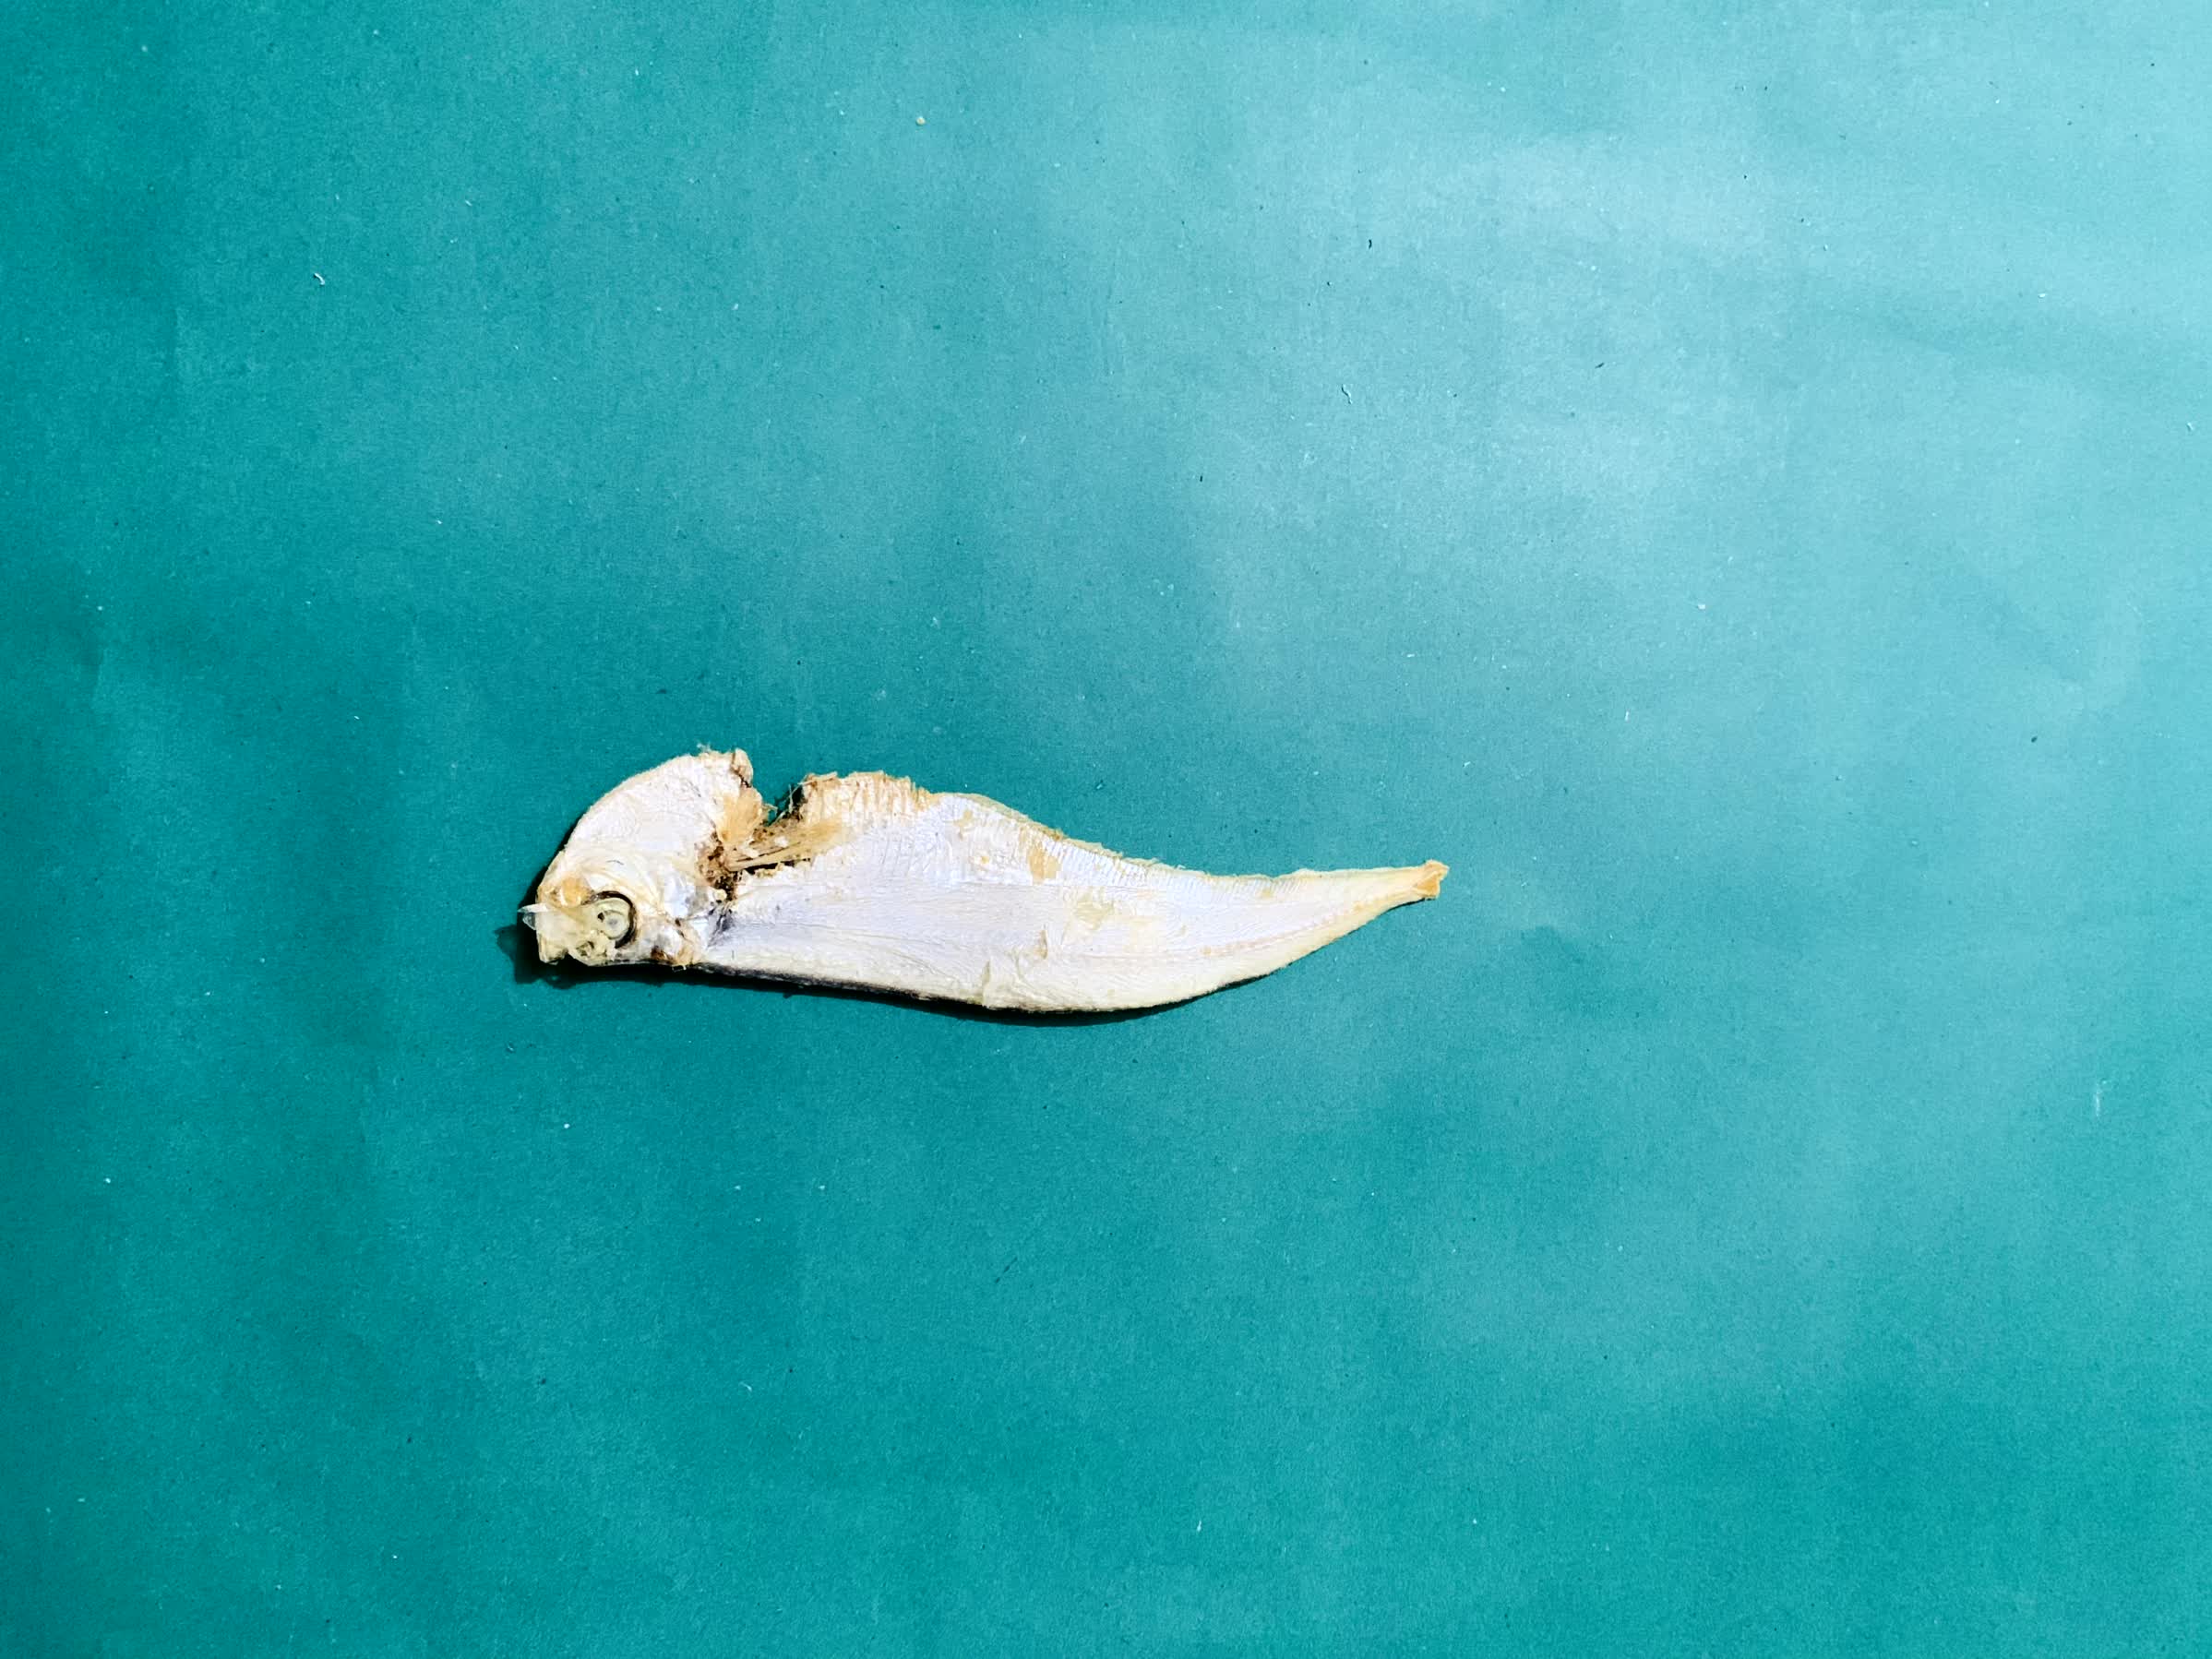
Species: Shukna Feuwa